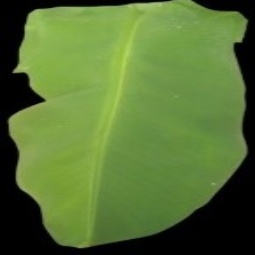
Label: Healthy